Achmad Mubarok

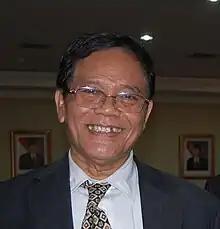
Mubarok in 2014

Achmad Mubarok (15 December 1945 – 4 May 2023) was an Indonesian academic and politician. A member of the Democratic Party, he served in the People's Consultative Assembly from 1999 to 2009.